Dan Palami

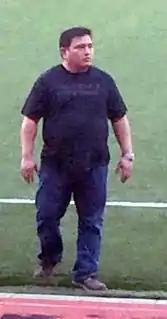
Palami in 2016

After he established APT Global, Palami and members of his staff played football recreationally at the back of the Quezon City Hall and later at the Sunken Garden at the University of the Philippines. This would lead to the founding of Laos F.C. which later had some success at local tournaments such as the Ang Liga.